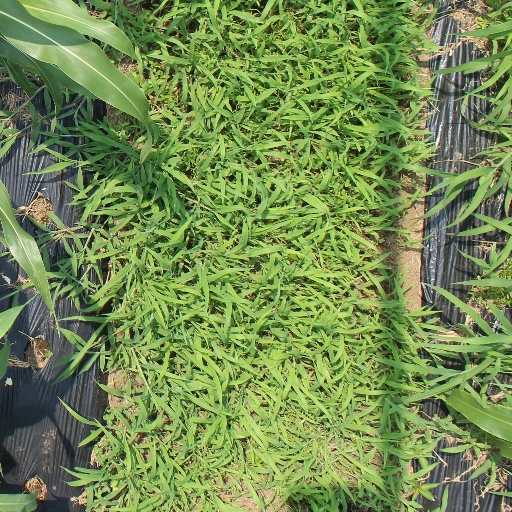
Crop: sorghum